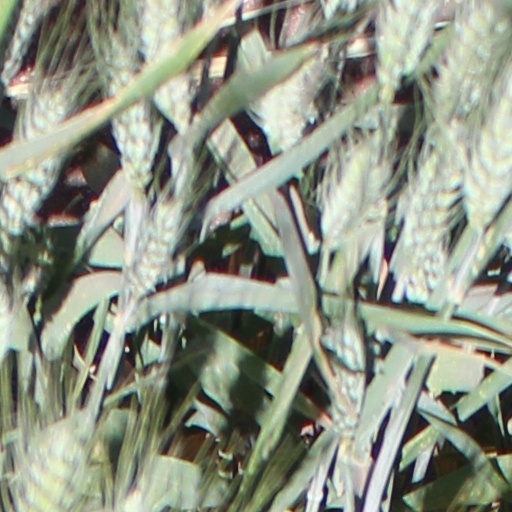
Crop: wheat